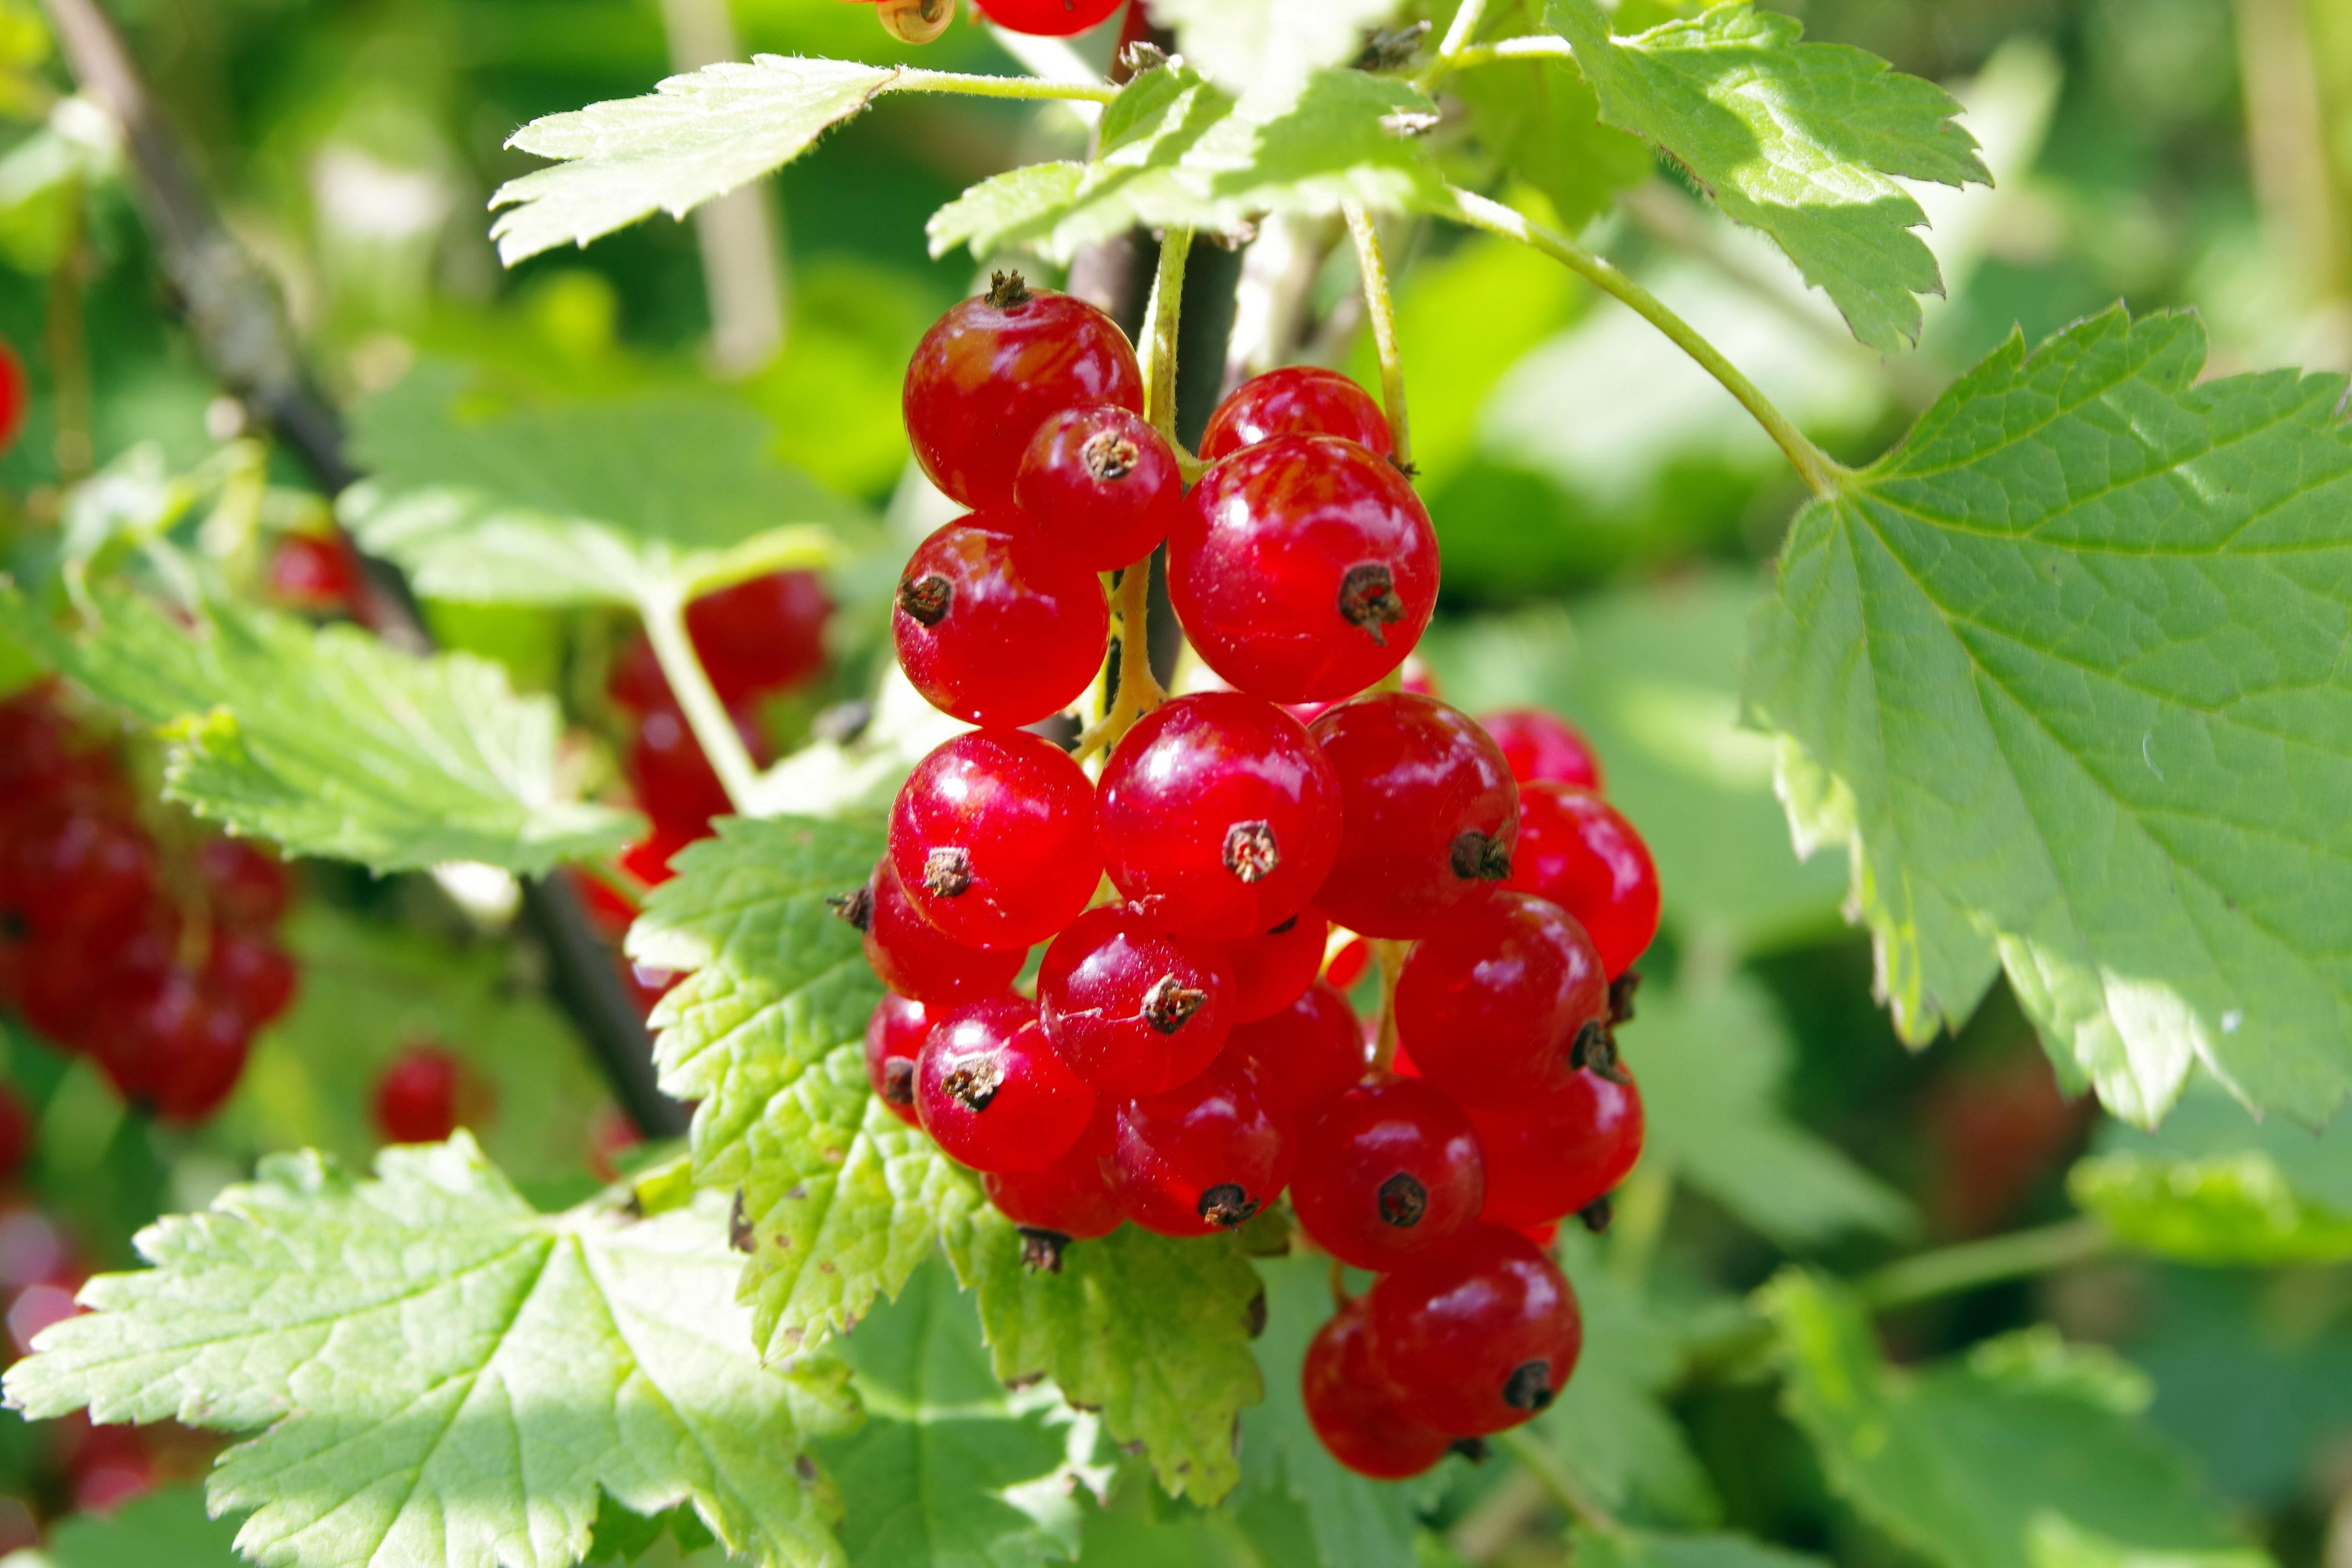
plant, fruit, berry, flower, bush, food, produce, spray, natural, garden, healthy, dessert, blackberry, jam, sad, berries, shrub, antioxidant, viburnum, bramble, taste, flowering plant, the plot, currant, compote, red currant, tincture, land plant, zante currant, chinese hawthorn, dewberry, schisandra, loganberry, wine raspberry, red mulberry